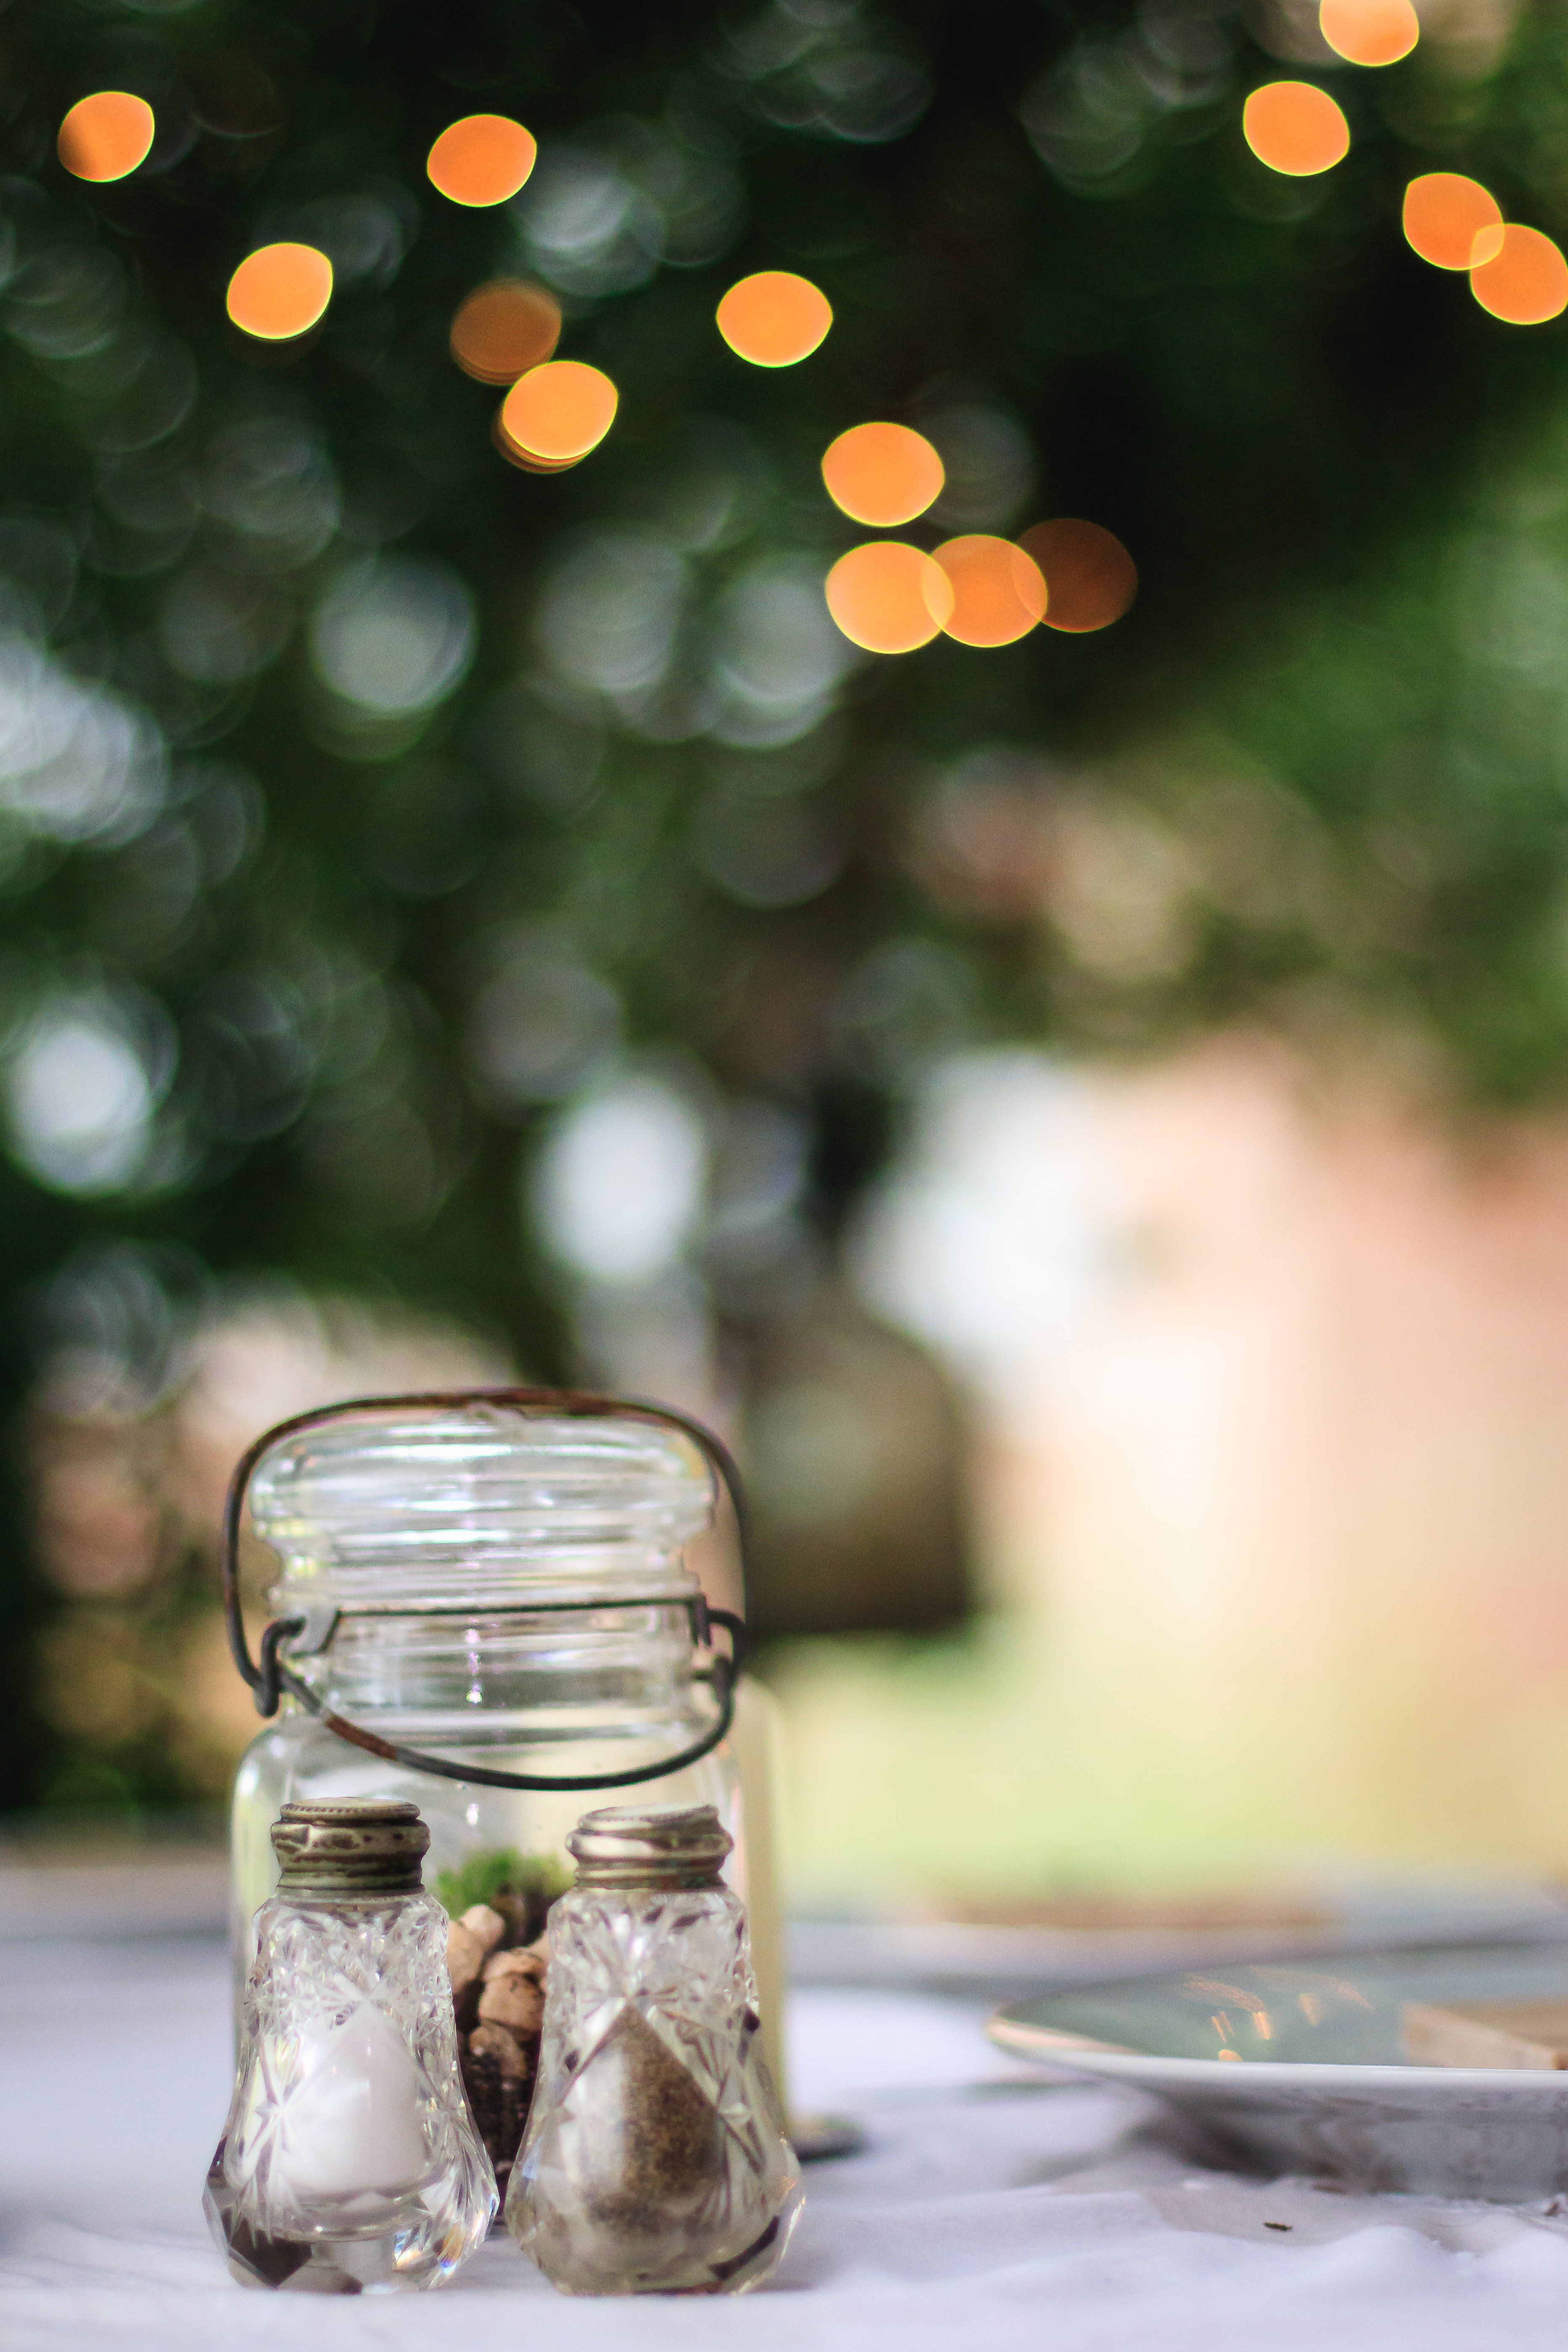
mason jar, green, tree, glass, drinkware, table, plant, tableware, photography, home accessories, food